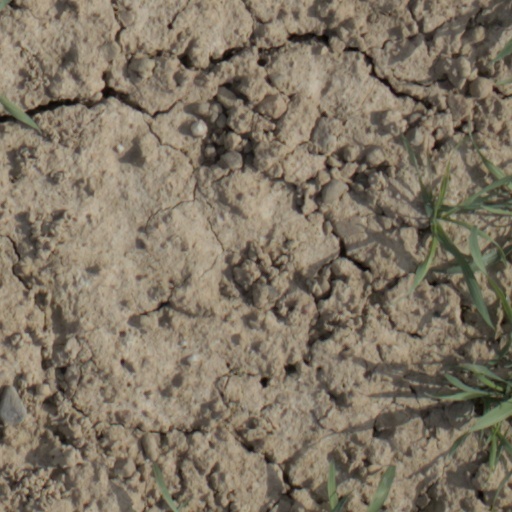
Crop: wheat